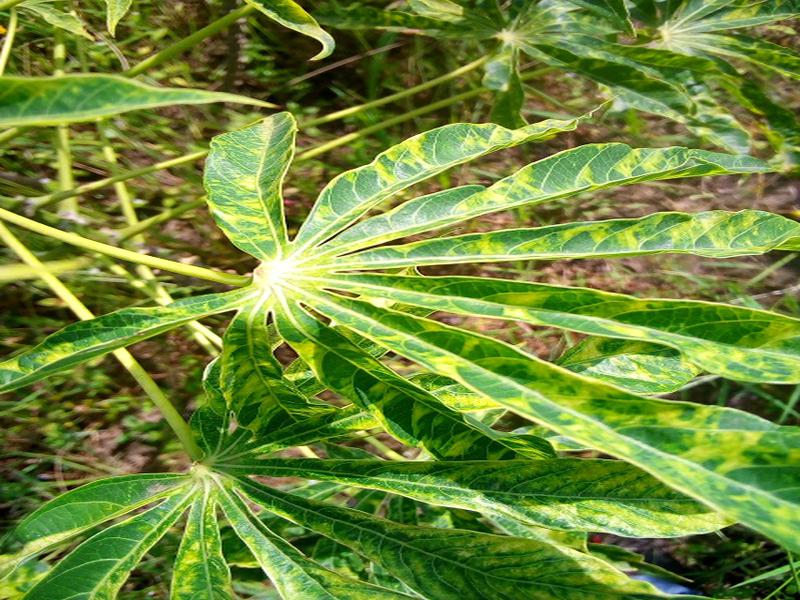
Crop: cassava
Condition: mosaic_disease